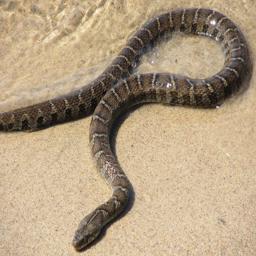
Animal: snakes